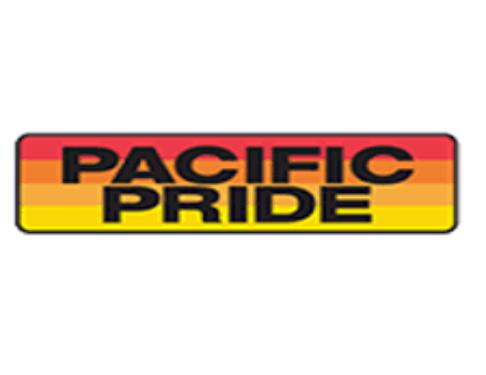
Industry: Transportation